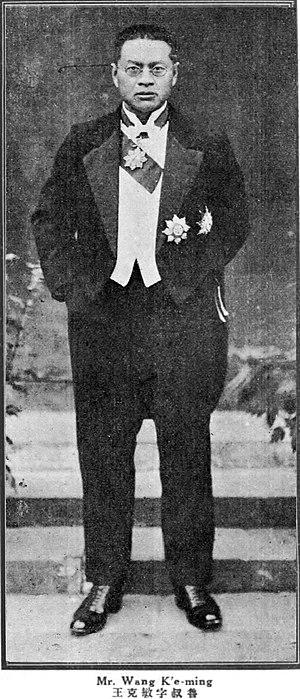
Wang Kemin est un homme politique chinois qui fut chef du mouvement républicain et du gouvernement de Beiyang, avant de devenir membre du gouvernement national réorganisé de la République de Chine collaborationniste.